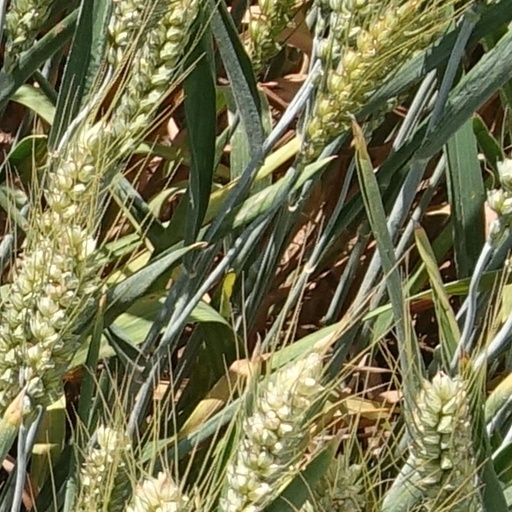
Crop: wheat